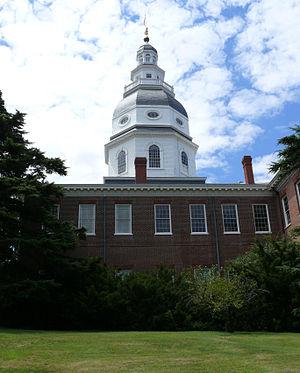
Le Maryland /ma.ʁi.lɑ̃d/ est un État du Nord-Est des États-Unis. Sa capitale est Annapolis, et sa plus grande ville est Baltimore. Avec une superficie de 32 160 km² uniquement et une population de 5 773 552 habitants, il est l'un des plus petits États du pays mais aussi l'un des plus densément peuplés.